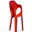
Label: chair